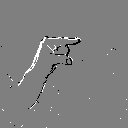
ASL letter: g